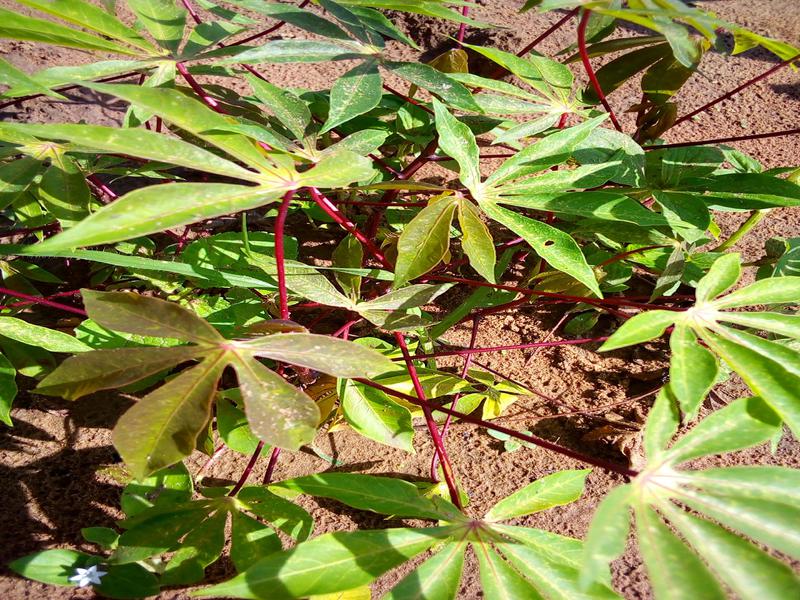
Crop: cassava
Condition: healthy